Answer in natural language. Consider the 3D positions of the objects in the scene and not just the 2D positions in the image. Is the centerpoint of  gray colour chair  shape square (highlighted by a blue box) at a higher height than sandal color derssing table (highlighted by a green box)? Choose between the following options: yes or no
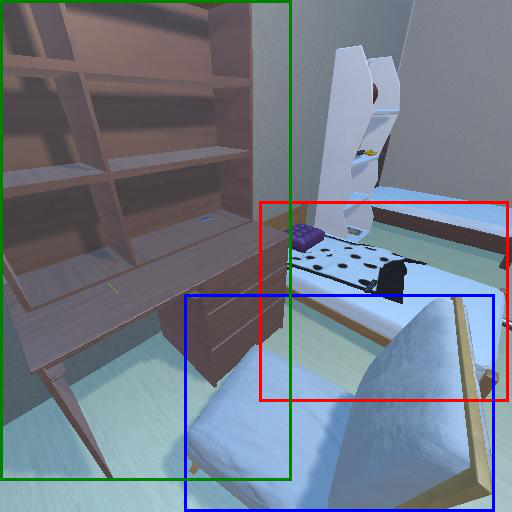
<answer>yes</answer>